Wilfredo Chávez

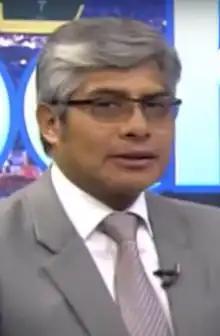
Chávez in August 2019

Wilfredo Franz David Chávez Serrano (born 26 June 1969) is a Bolivian lawyer, professor, and politician serving as the Attorney General of Bolivia since 12 November 2020 during the government of Luis Arce. He previously served as Minister of the Government from September 2011 to January 2012 during the government of Evo Morales.